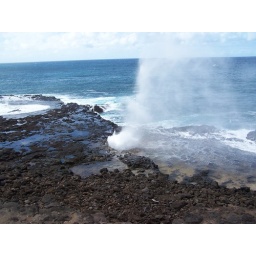
The pounding surf crashes onto the lava shelf forcing water through holes under the surface forcing water and air through the openings.